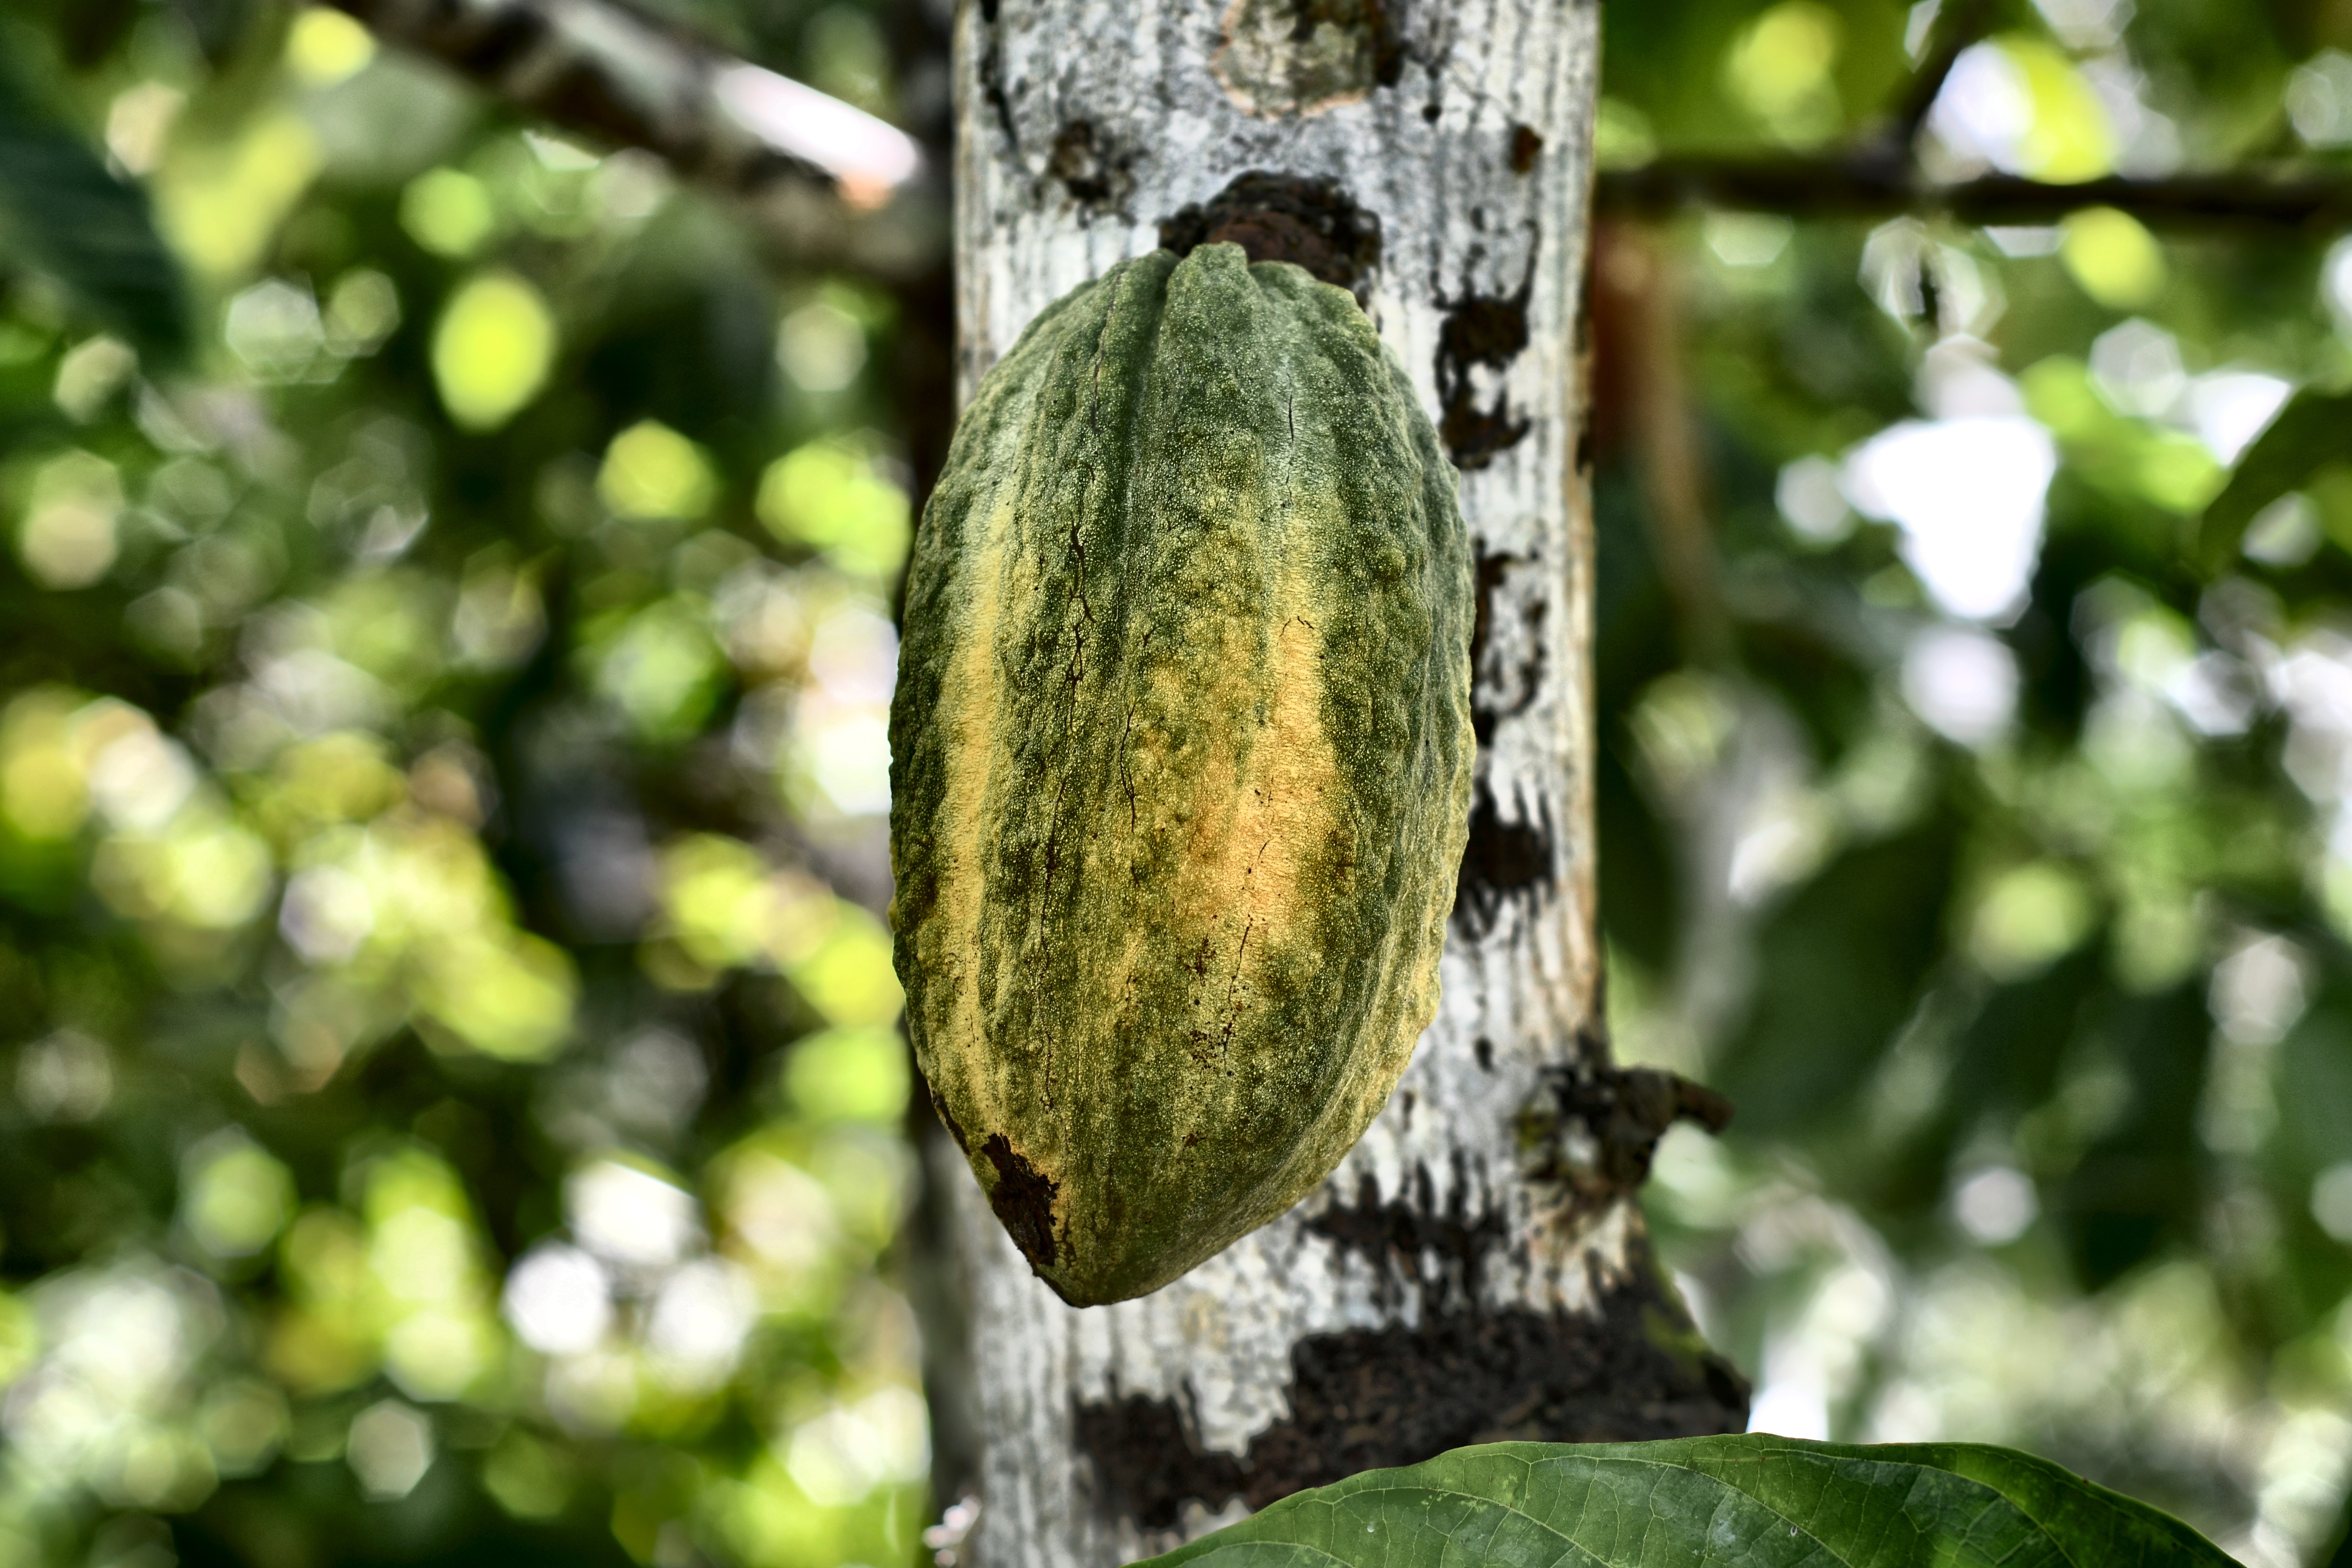
Maturity: mature
Variety: Guiana